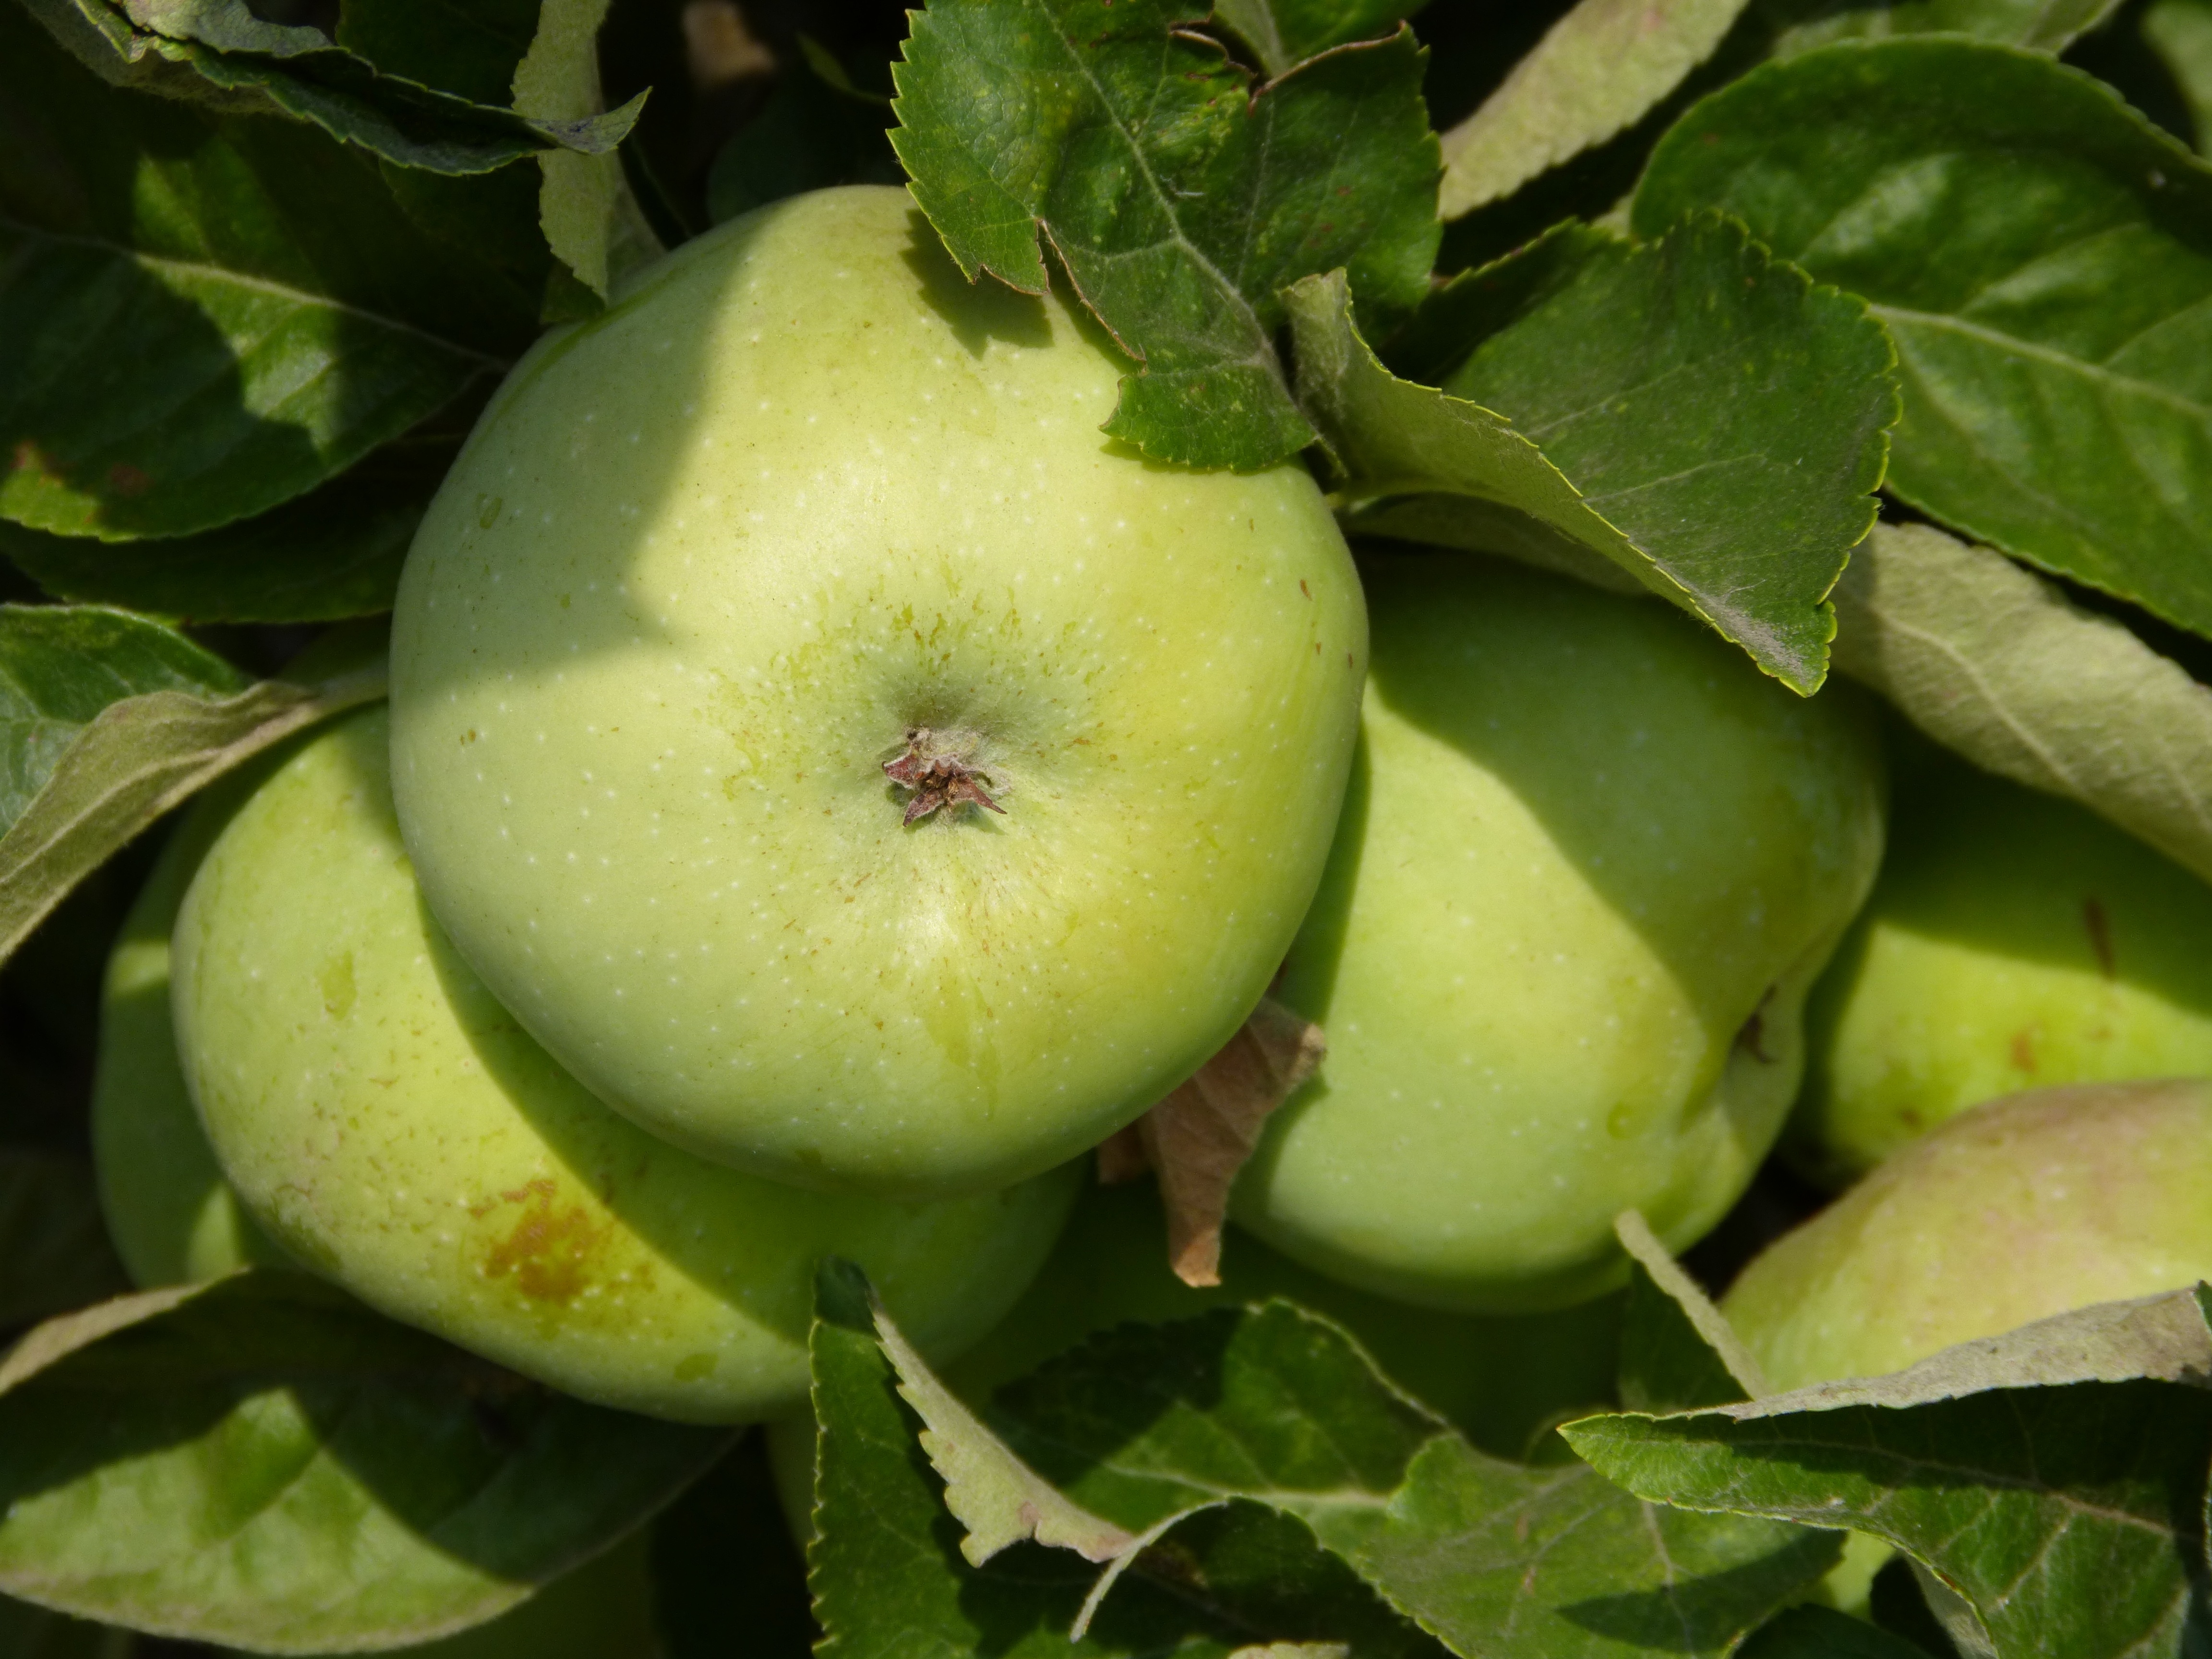
apple, tree, branch, plant, fruit, flower, food, green, produce, autumn, garden, healthy, eat, delicious, nutrition, vitamins, frisch, apple tree, green apple, kernobstgewaechs, flowering plant, rose family, land plant